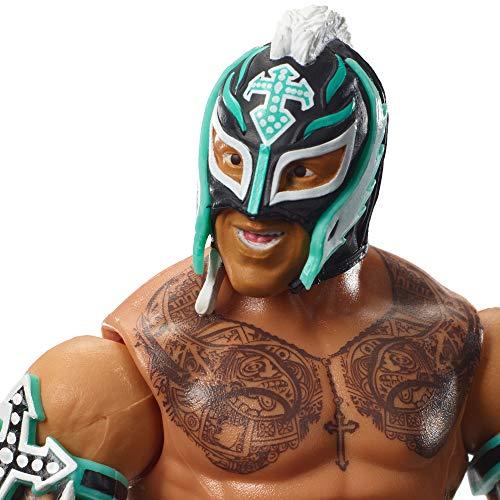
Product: WWE Rey Mysterio Elite Collection Action Figure
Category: Toys & Games | Toy Figures & Playsets | Action Figures
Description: This WWE Elite Collection action figure captures the blowout action.
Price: $25.99
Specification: ProductDimensions:6x2.5x10.5inches|ItemWeight:6.2ounces|ShippingWeight:6.2ounces(Viewshippingratesandpolicies)|ASIN:B07XC3JBLP|Itemmodelnumber:GKP26|Manufacturerrecommendedage:8-11years